City of Birmingham Symphony Orchestra

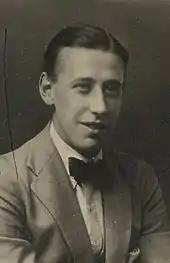
Leslie Heward

Four conductors were shortlisted to succeed Boult and were given trial concerts – Leslie Heward, Stanley Chapple, Julius Harrison and Basil Cameron – but Boult later described how "Heward very easily won the palm". Heward had studied conducting under Boult at the Royal College of Music, where Hubert Parry had described him as "the kind of phenomenon that appears once in a generation". He came to Birmingham from a highly successful period as music director of the South African Broadcasting Corporation and Conductor of the Cape Town Orchestra, where he had raised the standards of the orchestra's playing to the extent that they were invited to England perform at the Empire Exhibition in 1925. Despite this, his appointment was a gamble for the CBO committee, as he was still largely unknown to English audiences.